September 1996 lunar eclipse

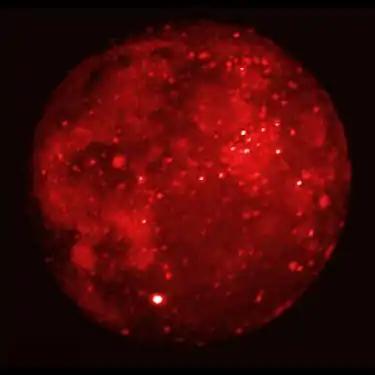
The mid-infrared image of the Moon taken by the SPIRIT-III instrument aboard the orbiting Midcourse Space Experiment (MSX) satellite.

A total lunar eclipse occurred at the Moon’s descending node of orbit on Friday, September 27, 1996, with an umbral magnitude of 1.2395. A lunar eclipse occurs when the Moon moves into the Earth's shadow, causing the Moon to be darkened. A total lunar eclipse occurs when the Moon's near side entirely passes into the Earth's umbral shadow. Unlike a solar eclipse, which can only be viewed from a relatively small area of the world, a lunar eclipse may be viewed from anywhere on the night side of Earth. A total lunar eclipse can last up to nearly two hours, while a total solar eclipse lasts only a few minutes at any given place, because the Moon's shadow is smaller. Occurring about 2.2 days after perigee (on September 24, 1996, at 22:40 UTC), the Moon's apparent diameter was larger.